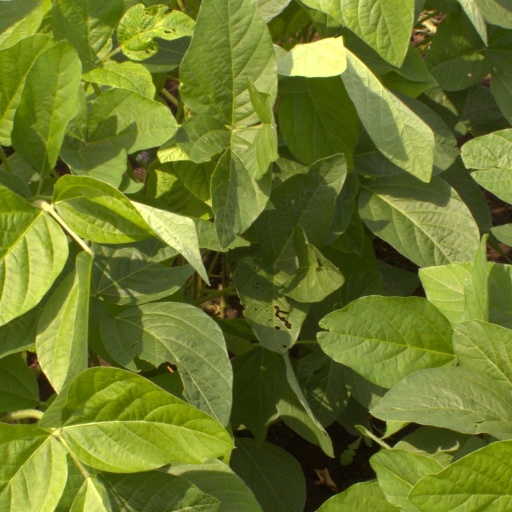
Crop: soybean